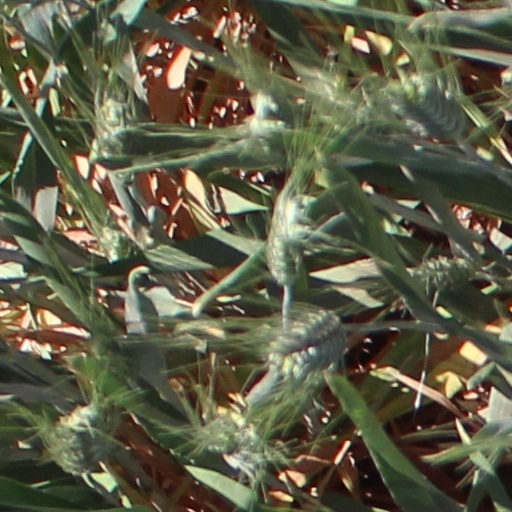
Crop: wheat